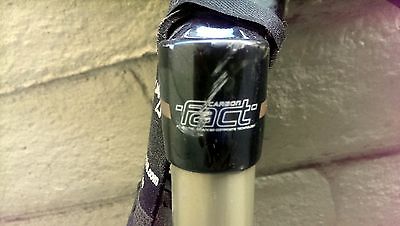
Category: bicycle